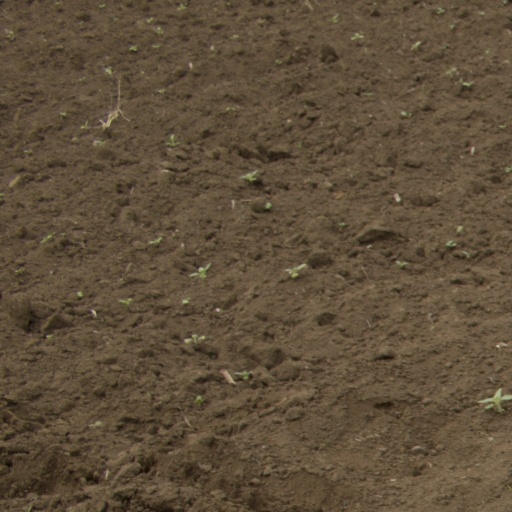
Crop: Jerusalem artichoke